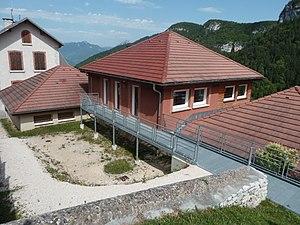
Engins (38)
Engins est une commune française située dans le département de l'Isère en région Auvergne-Rhône-Alpes, autrefois rattachée à l'ancienne province du Dauphiné.